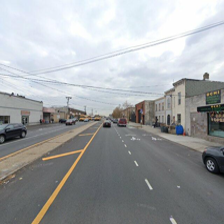
Label: streetView